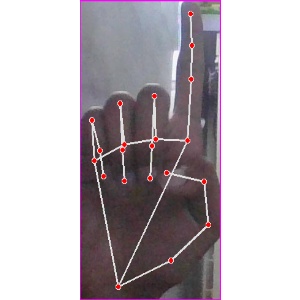
अक्षर: क